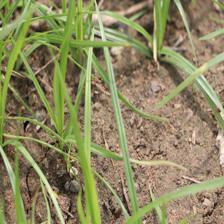
Label: Grass